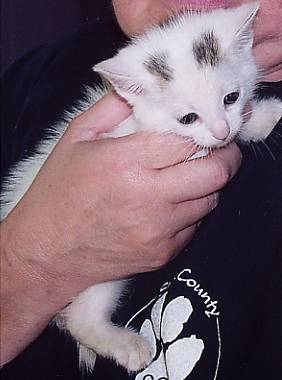
Label: cat